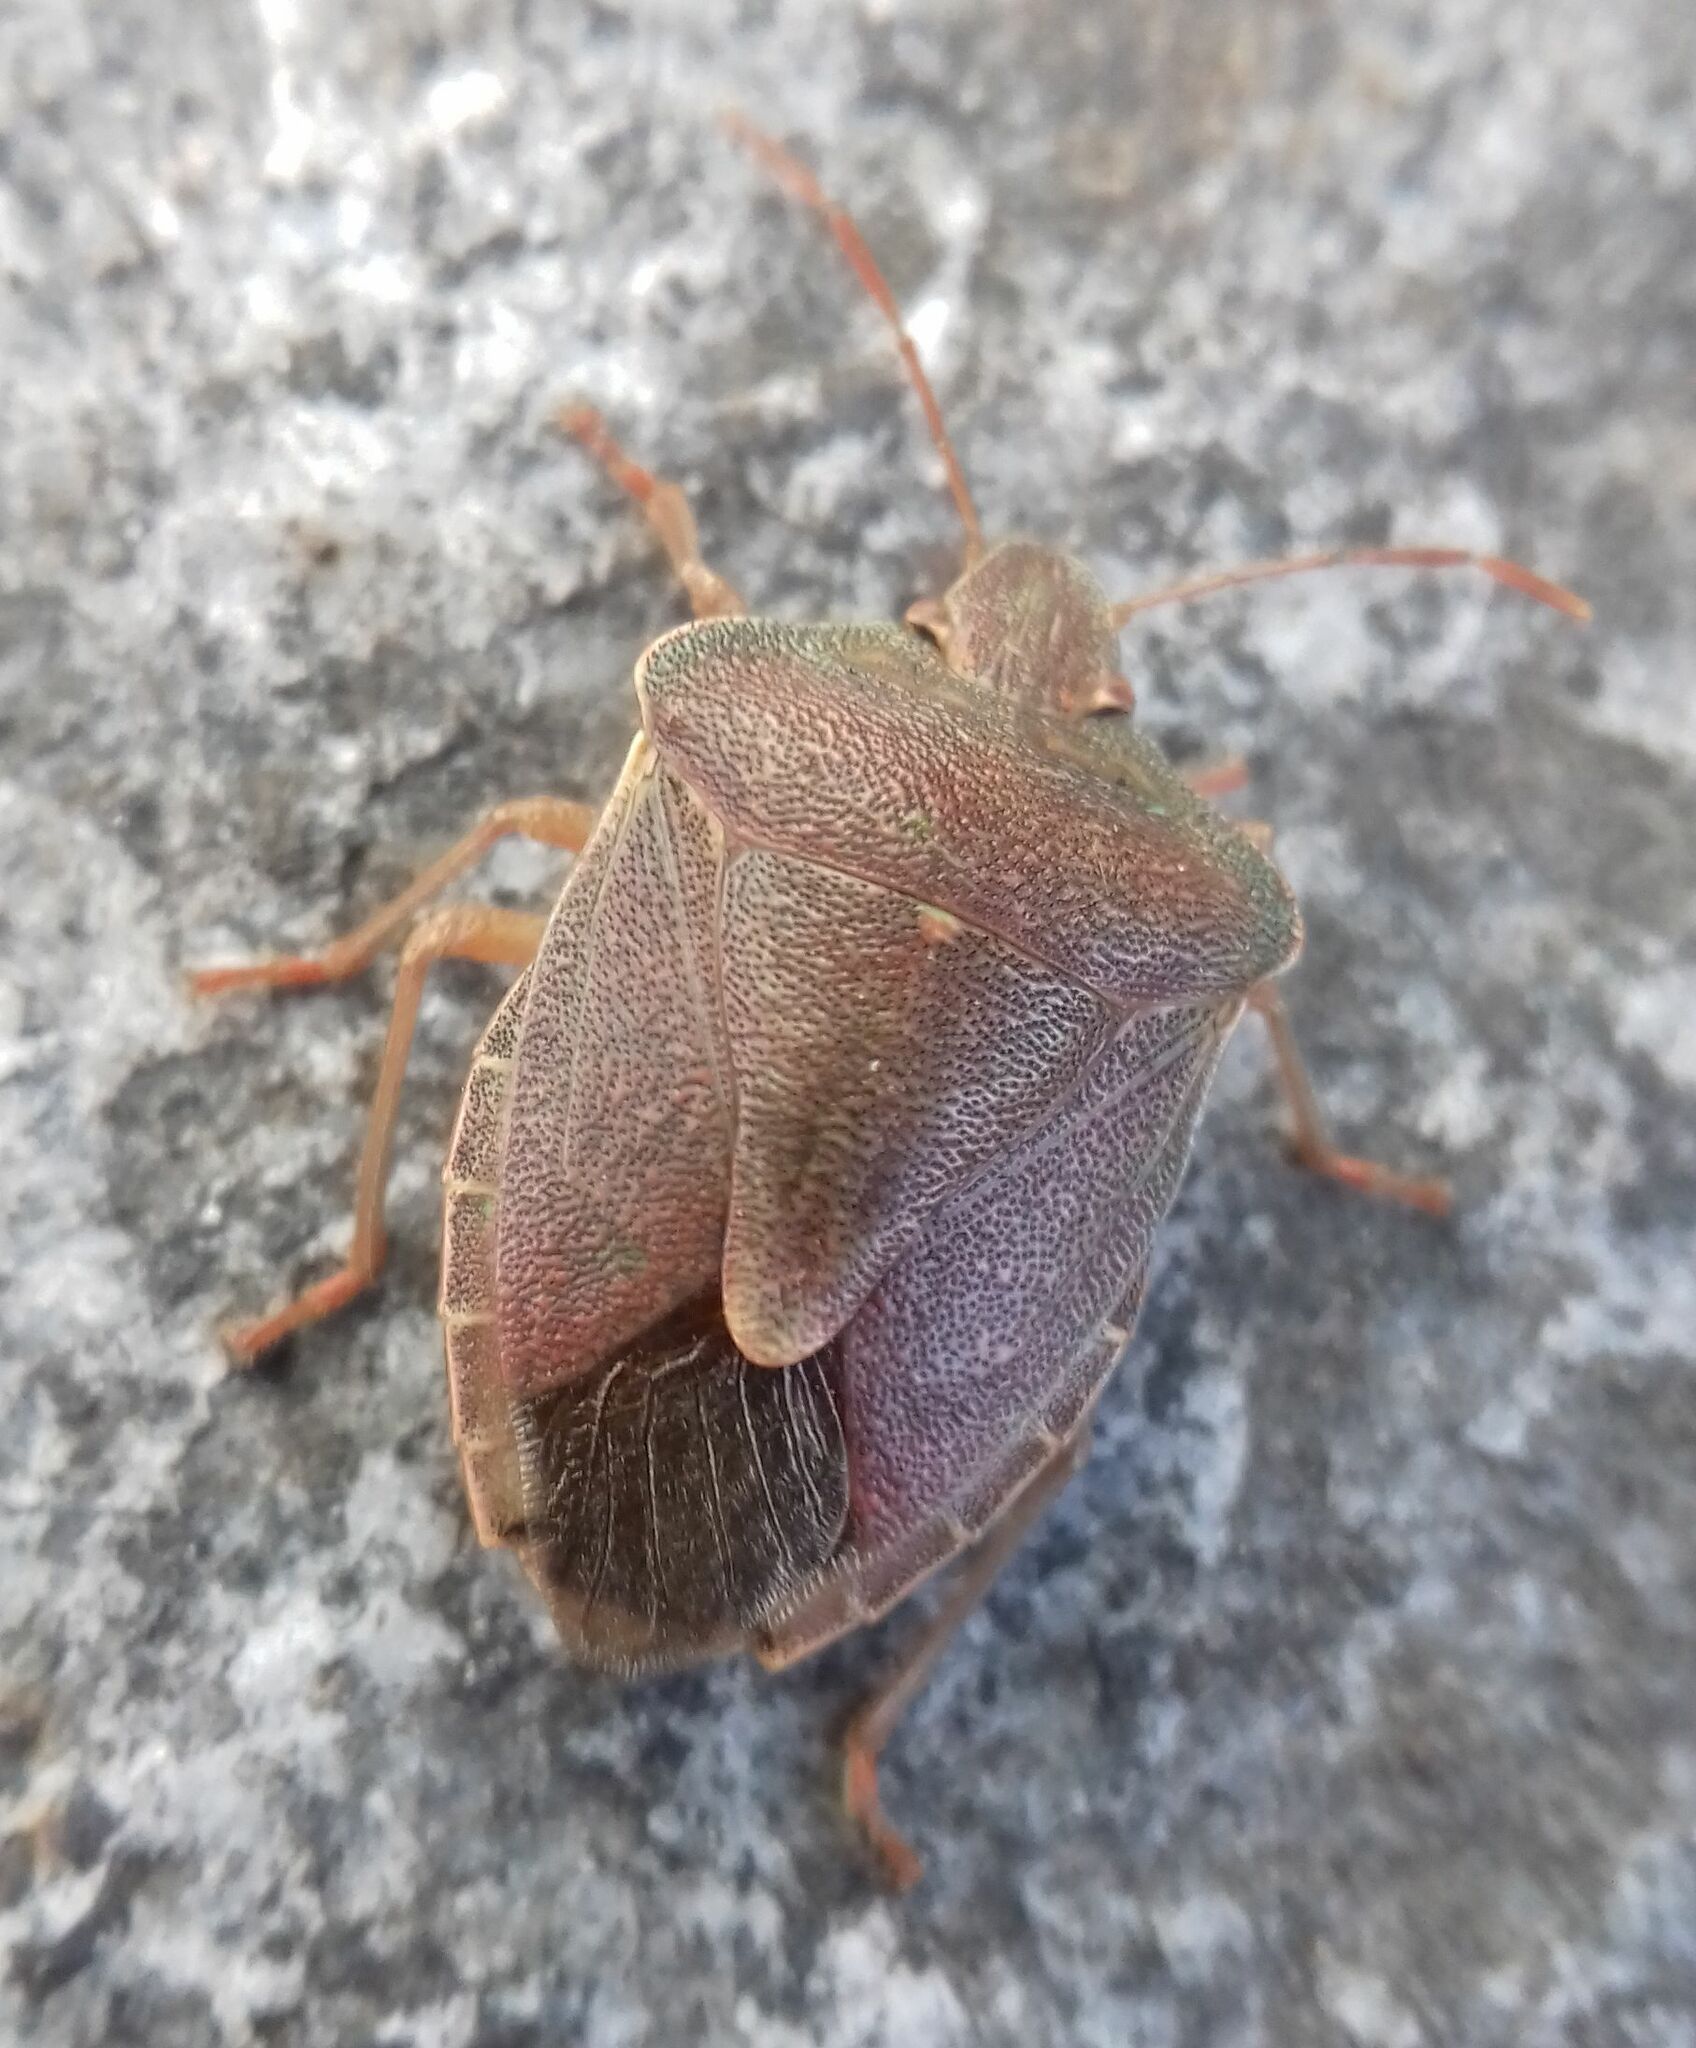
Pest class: stink_bug